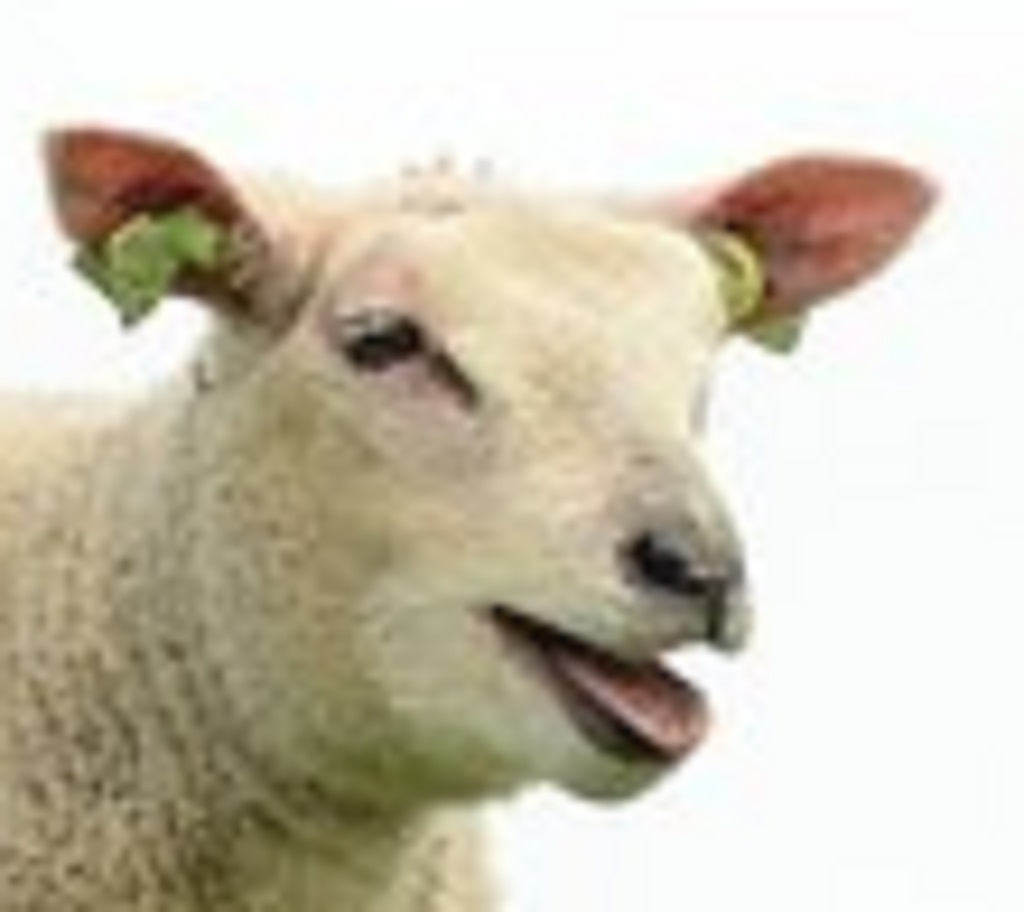
Label: no pain